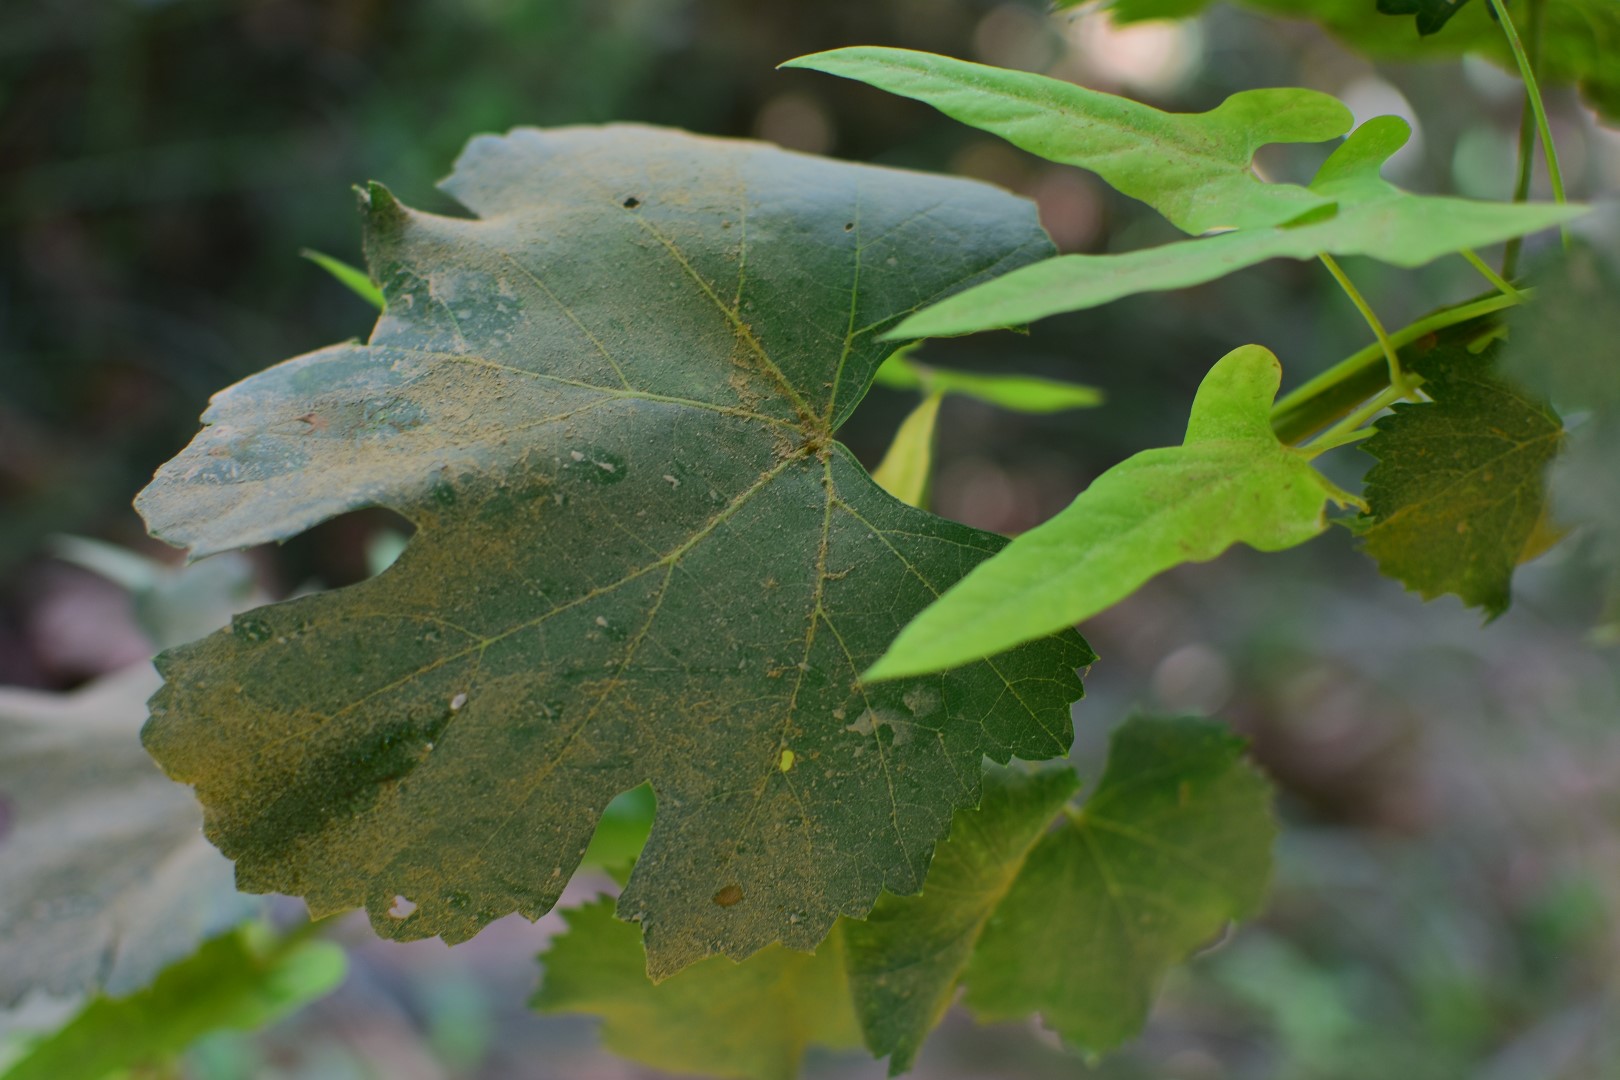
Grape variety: Frinsi